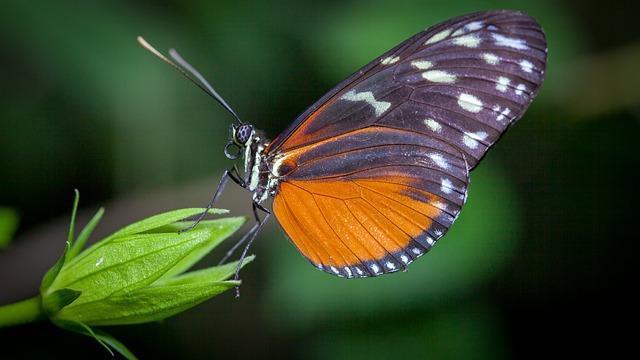
butterfly